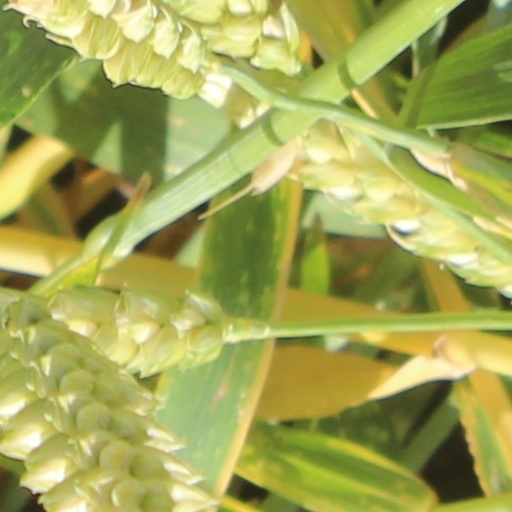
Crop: wheat